Rembrandt

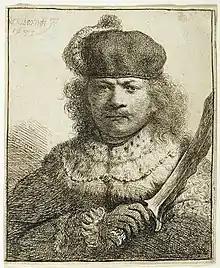
"Self-Portrait with Raised Sabre" (c. 1634)

Lastman's influence on Rembrandt was most prominent during his period in Leiden from 1625 to 1631. Paintings were rather small but rich in details (for example, in costumes and jewelry). Religious and allegorical subjects were favored, as were tronies. In 1626 Rembrandt produced his first etchings, the wide dissemination of which would largely account for his international fame. In 1629, he completed "Judas Repentant, Returning the Pieces of Silver" and "The Artist in His Studio", works that evidence his interest in the handling of light and variety of paint application and constitute the first major progress in his development as a painter.